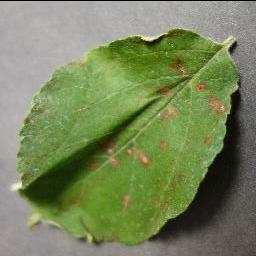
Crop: apple
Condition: cedar_rust